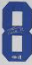
Number: 8